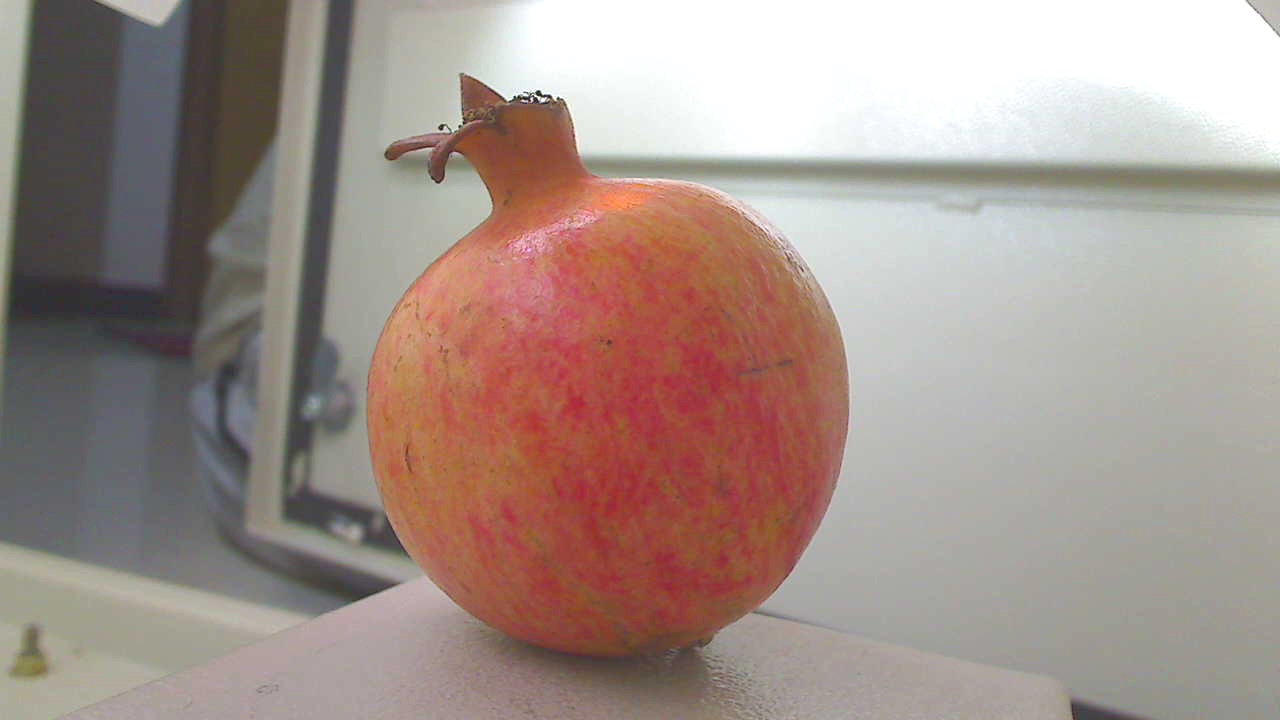
Grade: grade-3
Quality: quality-2